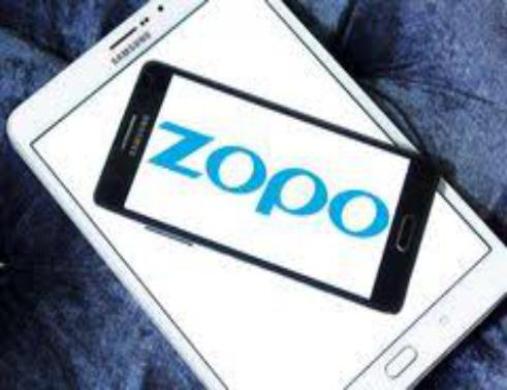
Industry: Electronic